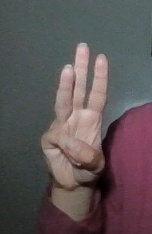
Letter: thaa